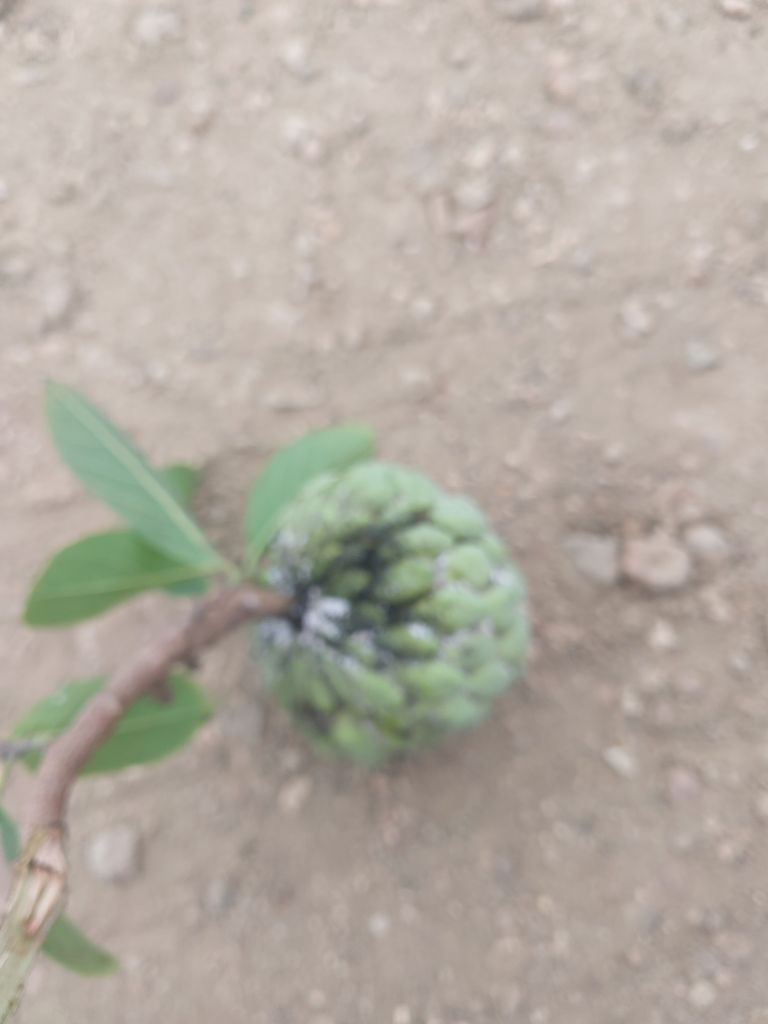
Disease label: Athracnose